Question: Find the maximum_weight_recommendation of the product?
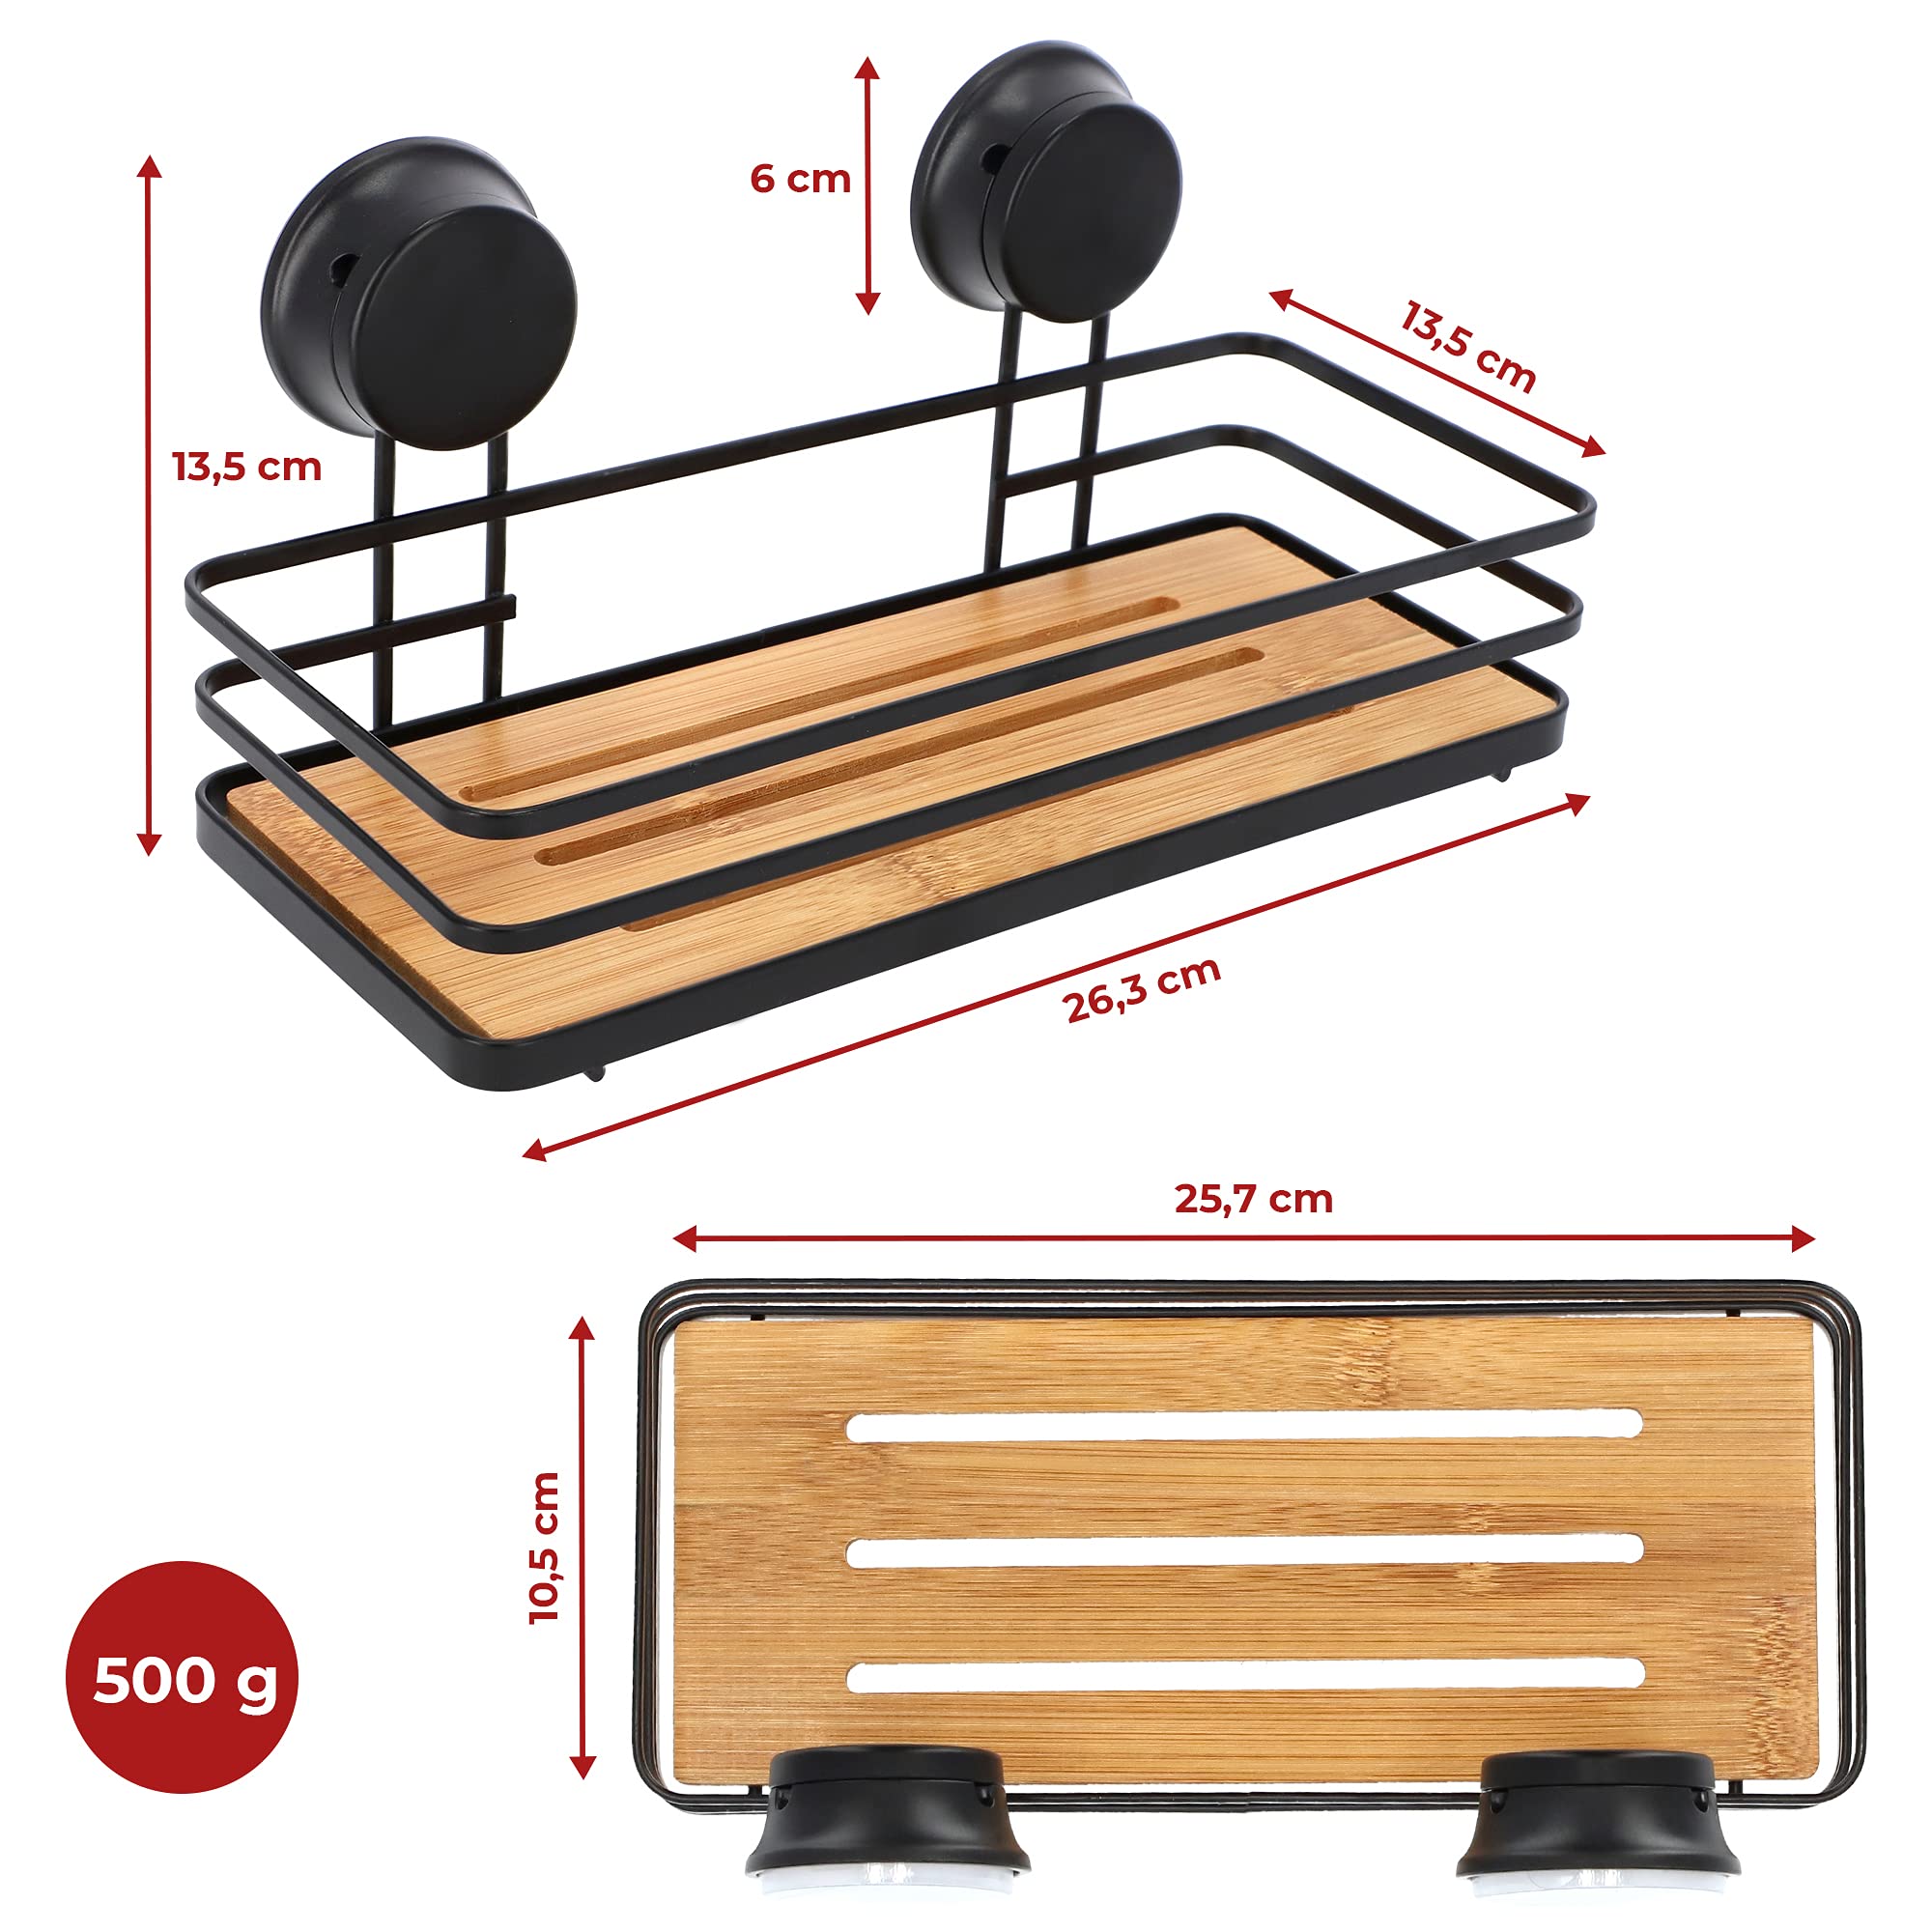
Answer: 500.0 gram